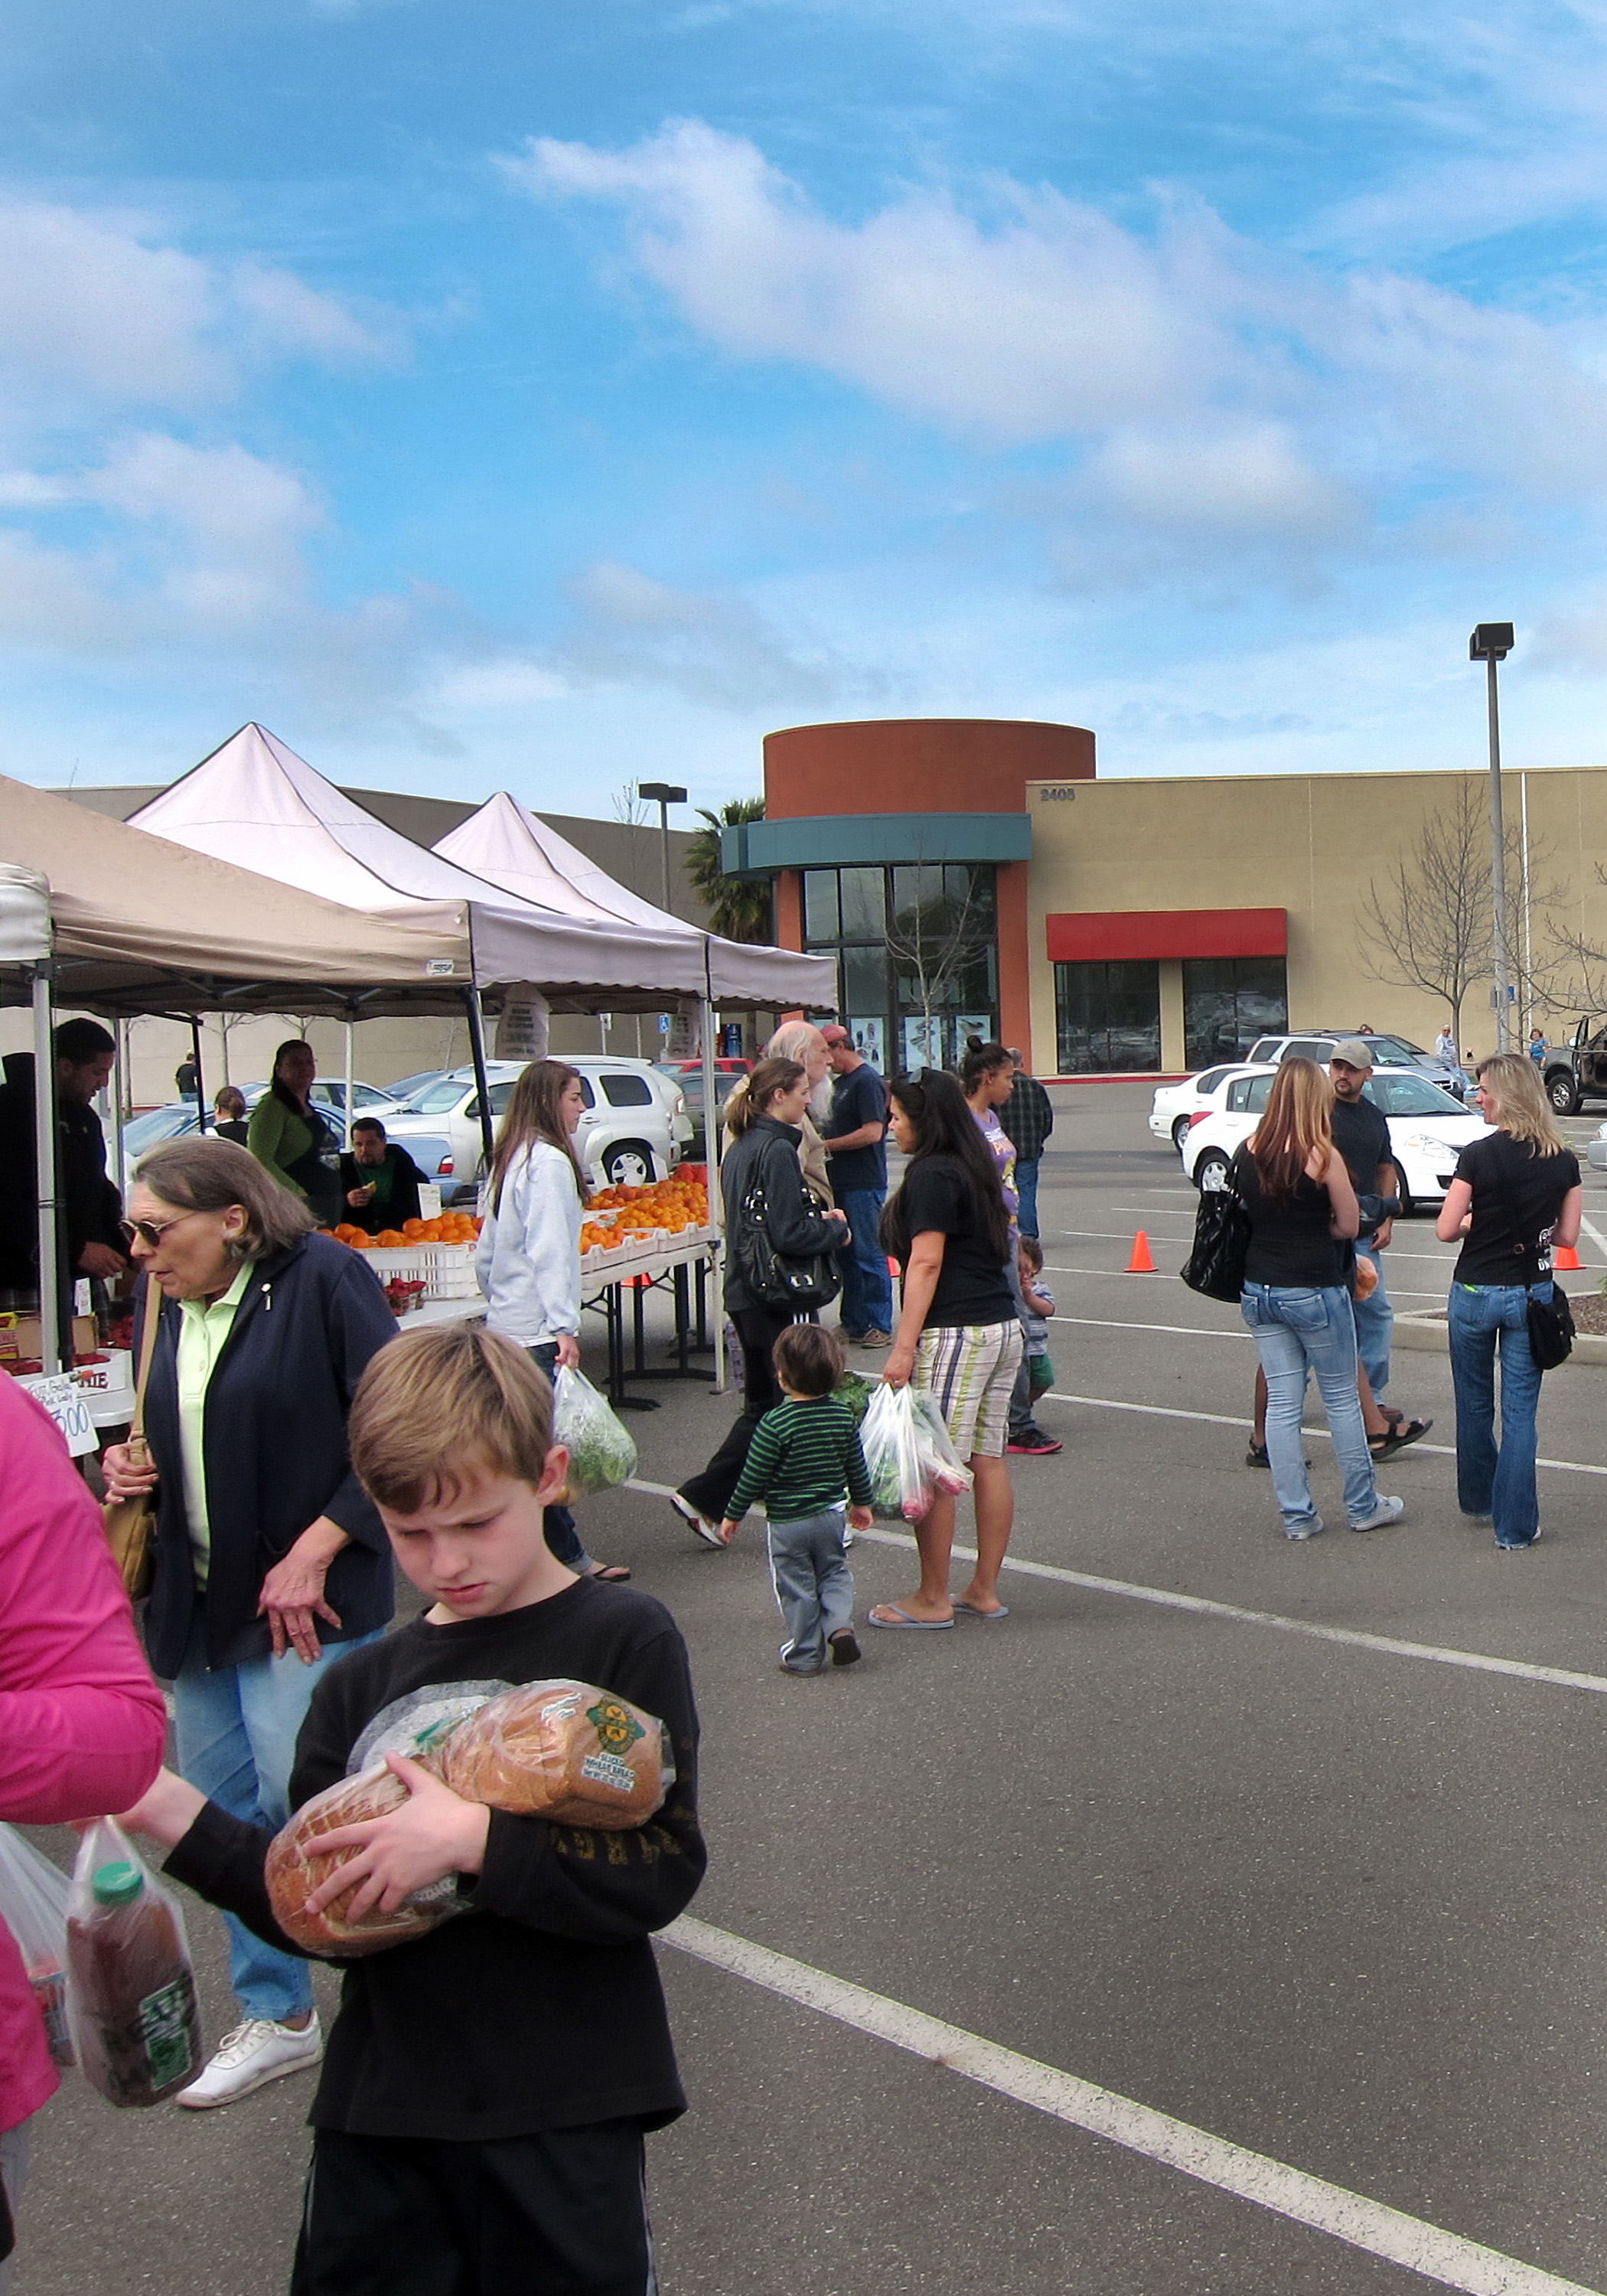
city, crowd, market, california, public space, festival, sacramento, ennui